Whisky sauce

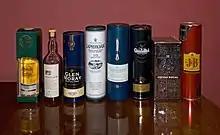
Whisky forms the basis of whisky sauce

Whisky sauce is a sauce in Scottish cooking, which has become popular globally. It is created by pouring an amount of whisky into a saucepan. It is then set alight, in order to make sure that the sauce is not too bitter. Double cream is added whilst stirring. The heat is then reduced so that the sauce can thicken and finally seasoning such as salt and pepper is added. Despite the fact that various types of alcohol have been used to make sauces for centuries, the lack of documentation of whisky sauce would seem to indicate that it is a relatively modern invention. However the documentation of whisky in savoury cooking goes back to at least Victorian times, where its use in meals is documented in Isabella Beeton's famous cookery book Mrs Beeton's Book of Household Management.